John Davis (Massachusetts governor)

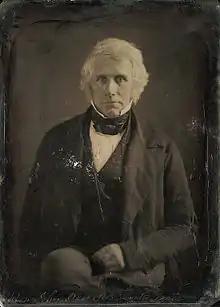
Daguerreotype by Mathew Brady, March 1849

John Davis (January 13, 1787 – April 19, 1854) was an American lawyer, businessman and politician from Massachusetts. He spent 25 years in public service, serving in both houses of the United States Congress and for three non-consecutive years as Governor of Massachusetts. Because of his reputation for personal integrity he was known as "Honest John" Davis.